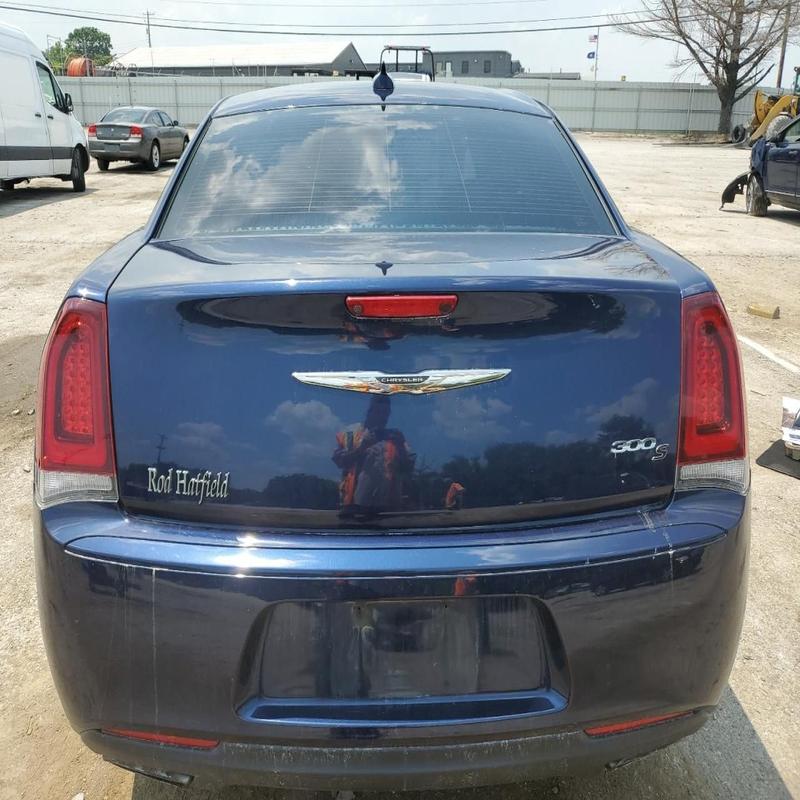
Aucun dommage détecté.
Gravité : aucun